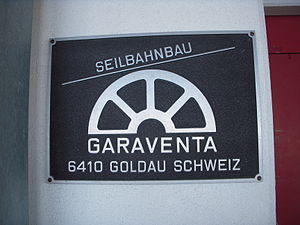
Madrisabanen
Banen er konstrueret af det schweiziske selskab Garaventa.
Skilt fra konstuktionfirmaet Garaventa på Arosa - Weisshorn Svævebane, Arosa, Graubünden, Schweiz. 17. august 2012.
Madrisabanen er en svævebane i kommunen Klosters-Serneus i distriktet Prättigau/Davos i den schweiziske kanton Graubünden.